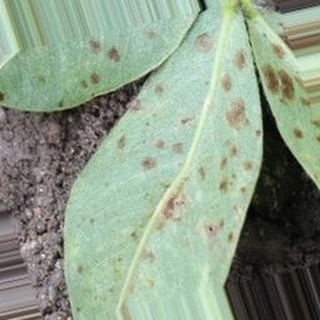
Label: groundnut_rust